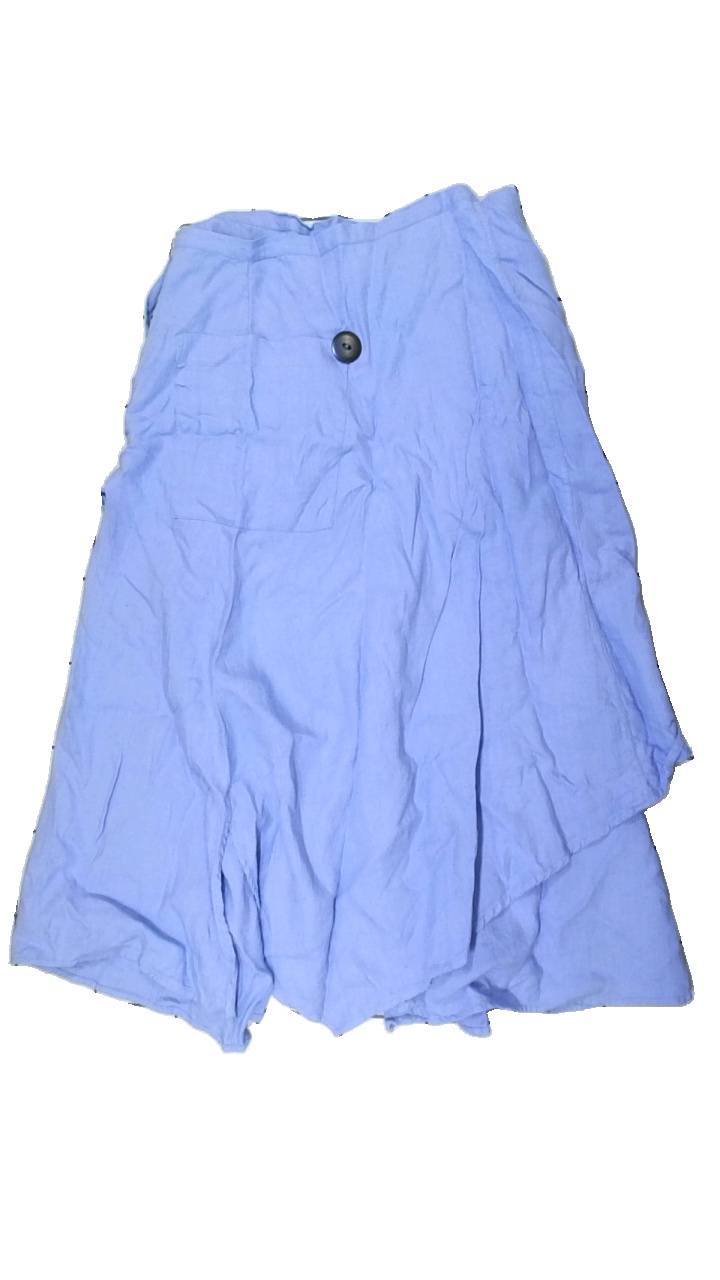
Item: Skirt (Ladies)
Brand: Klädd I Konst
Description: Long skirt from Klädd I Konst, no size as it's design allows it to be fitted to several different sizes. Okay condition but smells a lot of cigarette smoke.
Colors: Blue
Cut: Regular, Long
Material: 100% cott
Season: All
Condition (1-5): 4
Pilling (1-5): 5
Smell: Major
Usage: Reuse
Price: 50-100